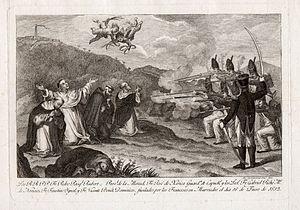
L'Assassinat de cinq moines à Murviedro, burin et eau-forte de Miguel Gamborino. Des moines sont fusillé à Murviedro le 18 janvier 1812. Español: Los cinco religiosos fusilados en Murviedro, buril y aguafuerte de Miguel Gamborino. Religiosos fusilados en Murviedro el día 18 de enero de 1812
Los cinco religiosos fusilados en Murviedro est une gravure à l'eau-forte et au burin réalisée par le graveur espagnol Miguel Gamborino en 1813.
Tres de mayo est un tableau renommé du peintre espagnol Francisco de Goya. Peinte en 1814 et conservée au musée du Prado à Madrid, cette toile est également connue sous le nom Les Fusillades du 3 mai ou en espagnol sous le nom de Los fusilamientos de la montaña del Príncipe Pío.
Miguel Gamborino est un graveur et illustrateur espagnol.